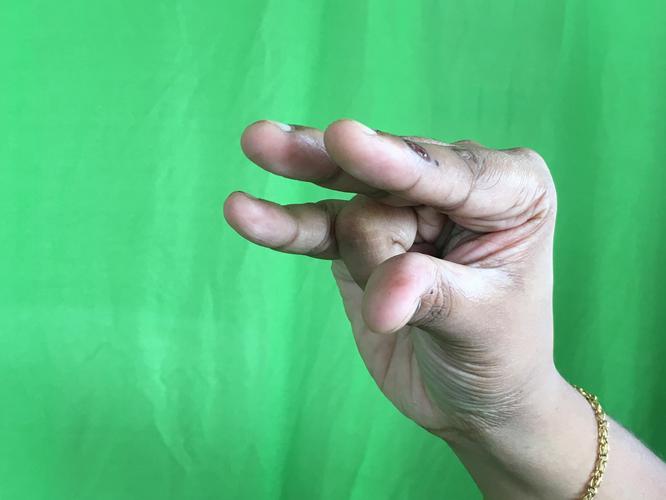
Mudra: Kangulam
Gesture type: single_hand